Vertault

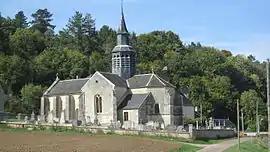
The church in Vertault

Vertault is a commune in the Côte-d'Or department in eastern France.